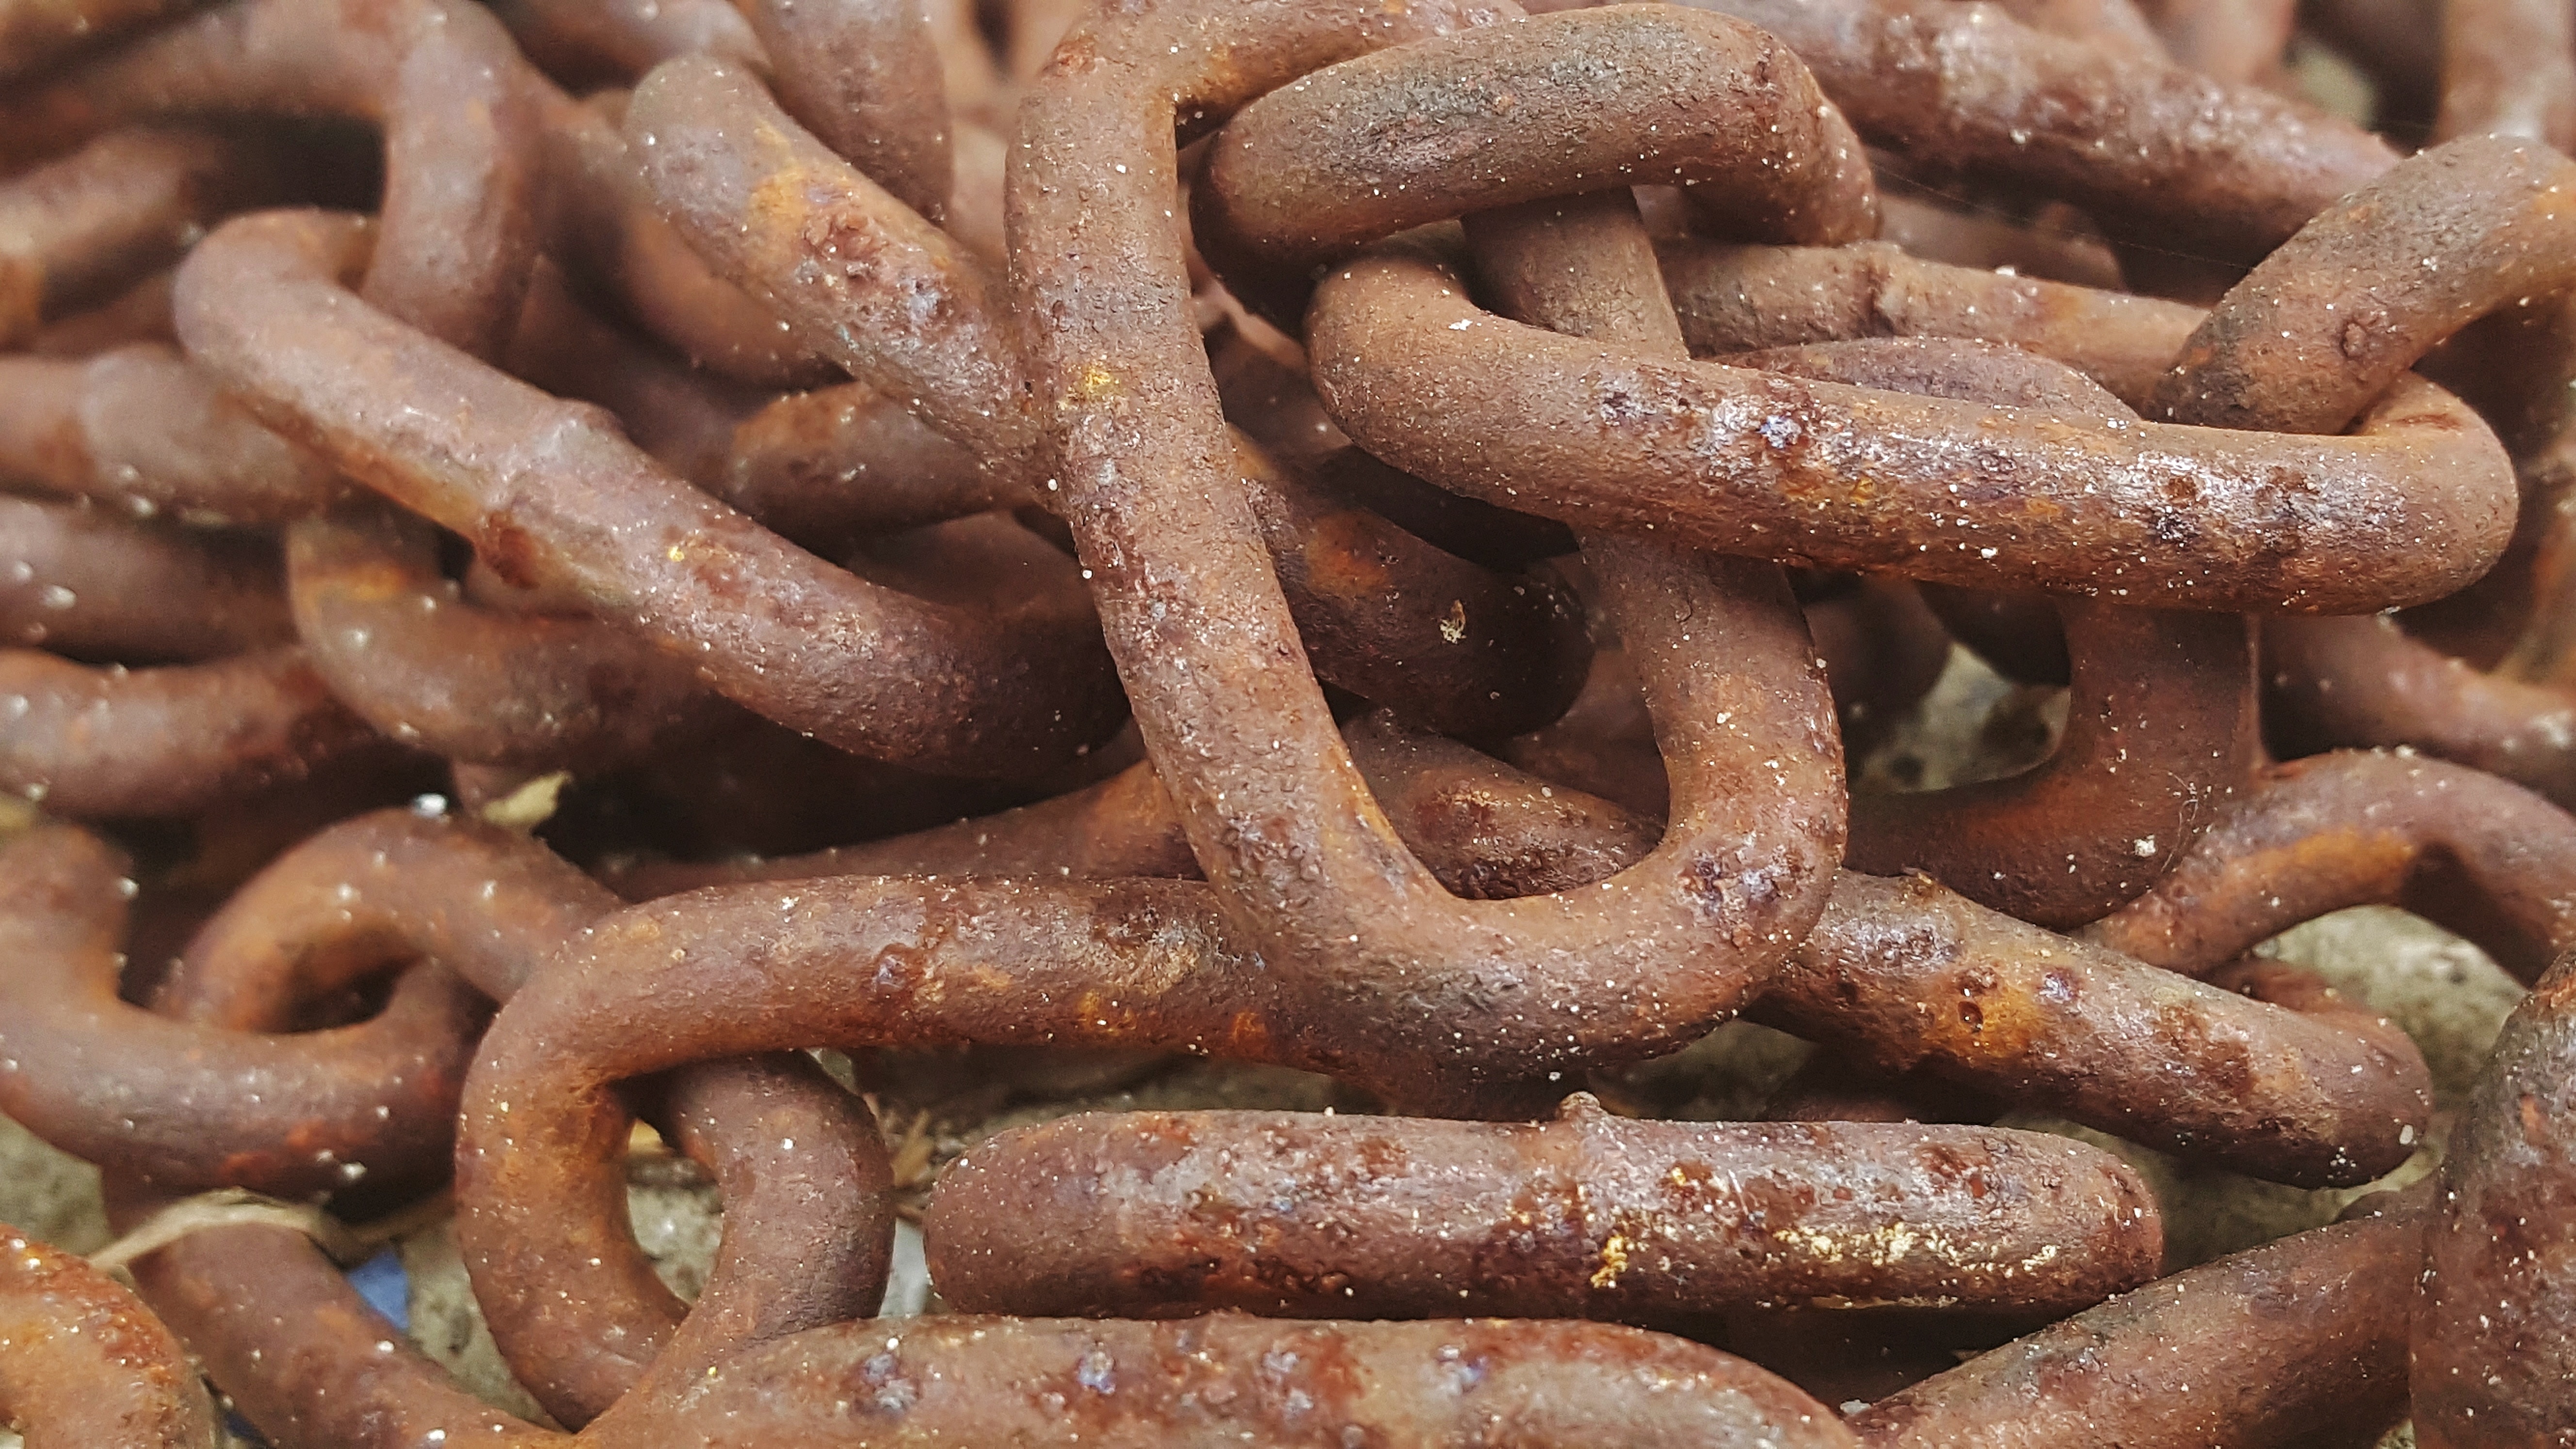
texture, old, rust, food, produce, metal, weathered, chains, rusted, links, corrosion, flavor, corroded, metal texture, snack food